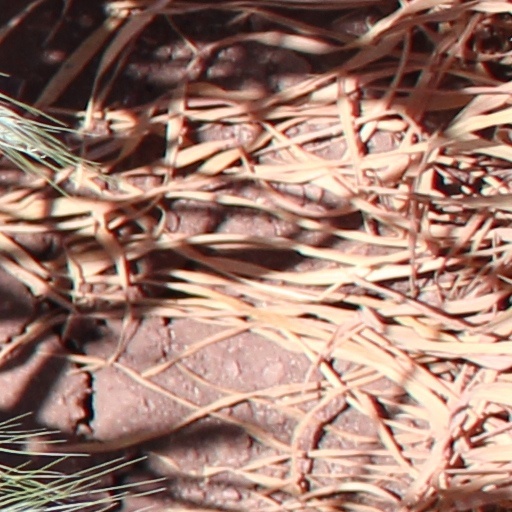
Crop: wheat